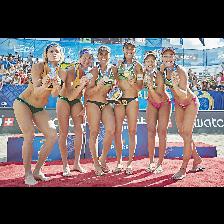
Label: Human